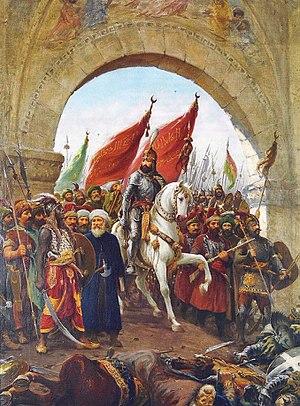
Mehmet II le Conquérant ou Mehmed II « Fatih » fut le septième sultan de l'Empire ottoman.
L'histoire de l'islam en France décrit la relation entre les populations de religion islamique et les territoires qui ont fait ou font aujourd'hui partie de la République française.
L'Empire ottoman, connu historiquement en Europe de l'Ouest comme l'Empire turc, la Turquie ottomane ou simplement la Turquie, est un empire fondé à la fin du XIIIᵉ siècle au nord-ouest de l'Anatolie, dans la commune de Söğüt, par le chef tribal oghouze Osman Iᵉʳ. Après 1354, les Ottomans sont entrés en Europe, et, avec la conquête des Balkans, le Beylik ottoman s'est transformé en un empire trans-continental. Après l'avoir encerclé et réduit à sa capitale et à quelques lambeaux, les Ottomans ont mis fin à l'Empire byzantin en 1453 par la conquête de Constantinople sous le règne du sultan Mehmed II.
La chute de Constantinople ou prise de Constantinople est un siège historique qui aboutit, le 29 mai 1453, à la prise de la ville par les troupes ottomanes conduites par Mehmed II. Elle marque la disparition de l’Empire romain d'Orient, aussi qualifié d'Empire byzantin, et sa fin définitive en tant qu’entité politique et juridique.
L’Empire byzantin ou Empire romain d'Orient désigne l'État apparu vers le IVᵉ siècle dans la partie orientale de l'Empire romain, au moment où celui-ci se divise progressivement en deux.